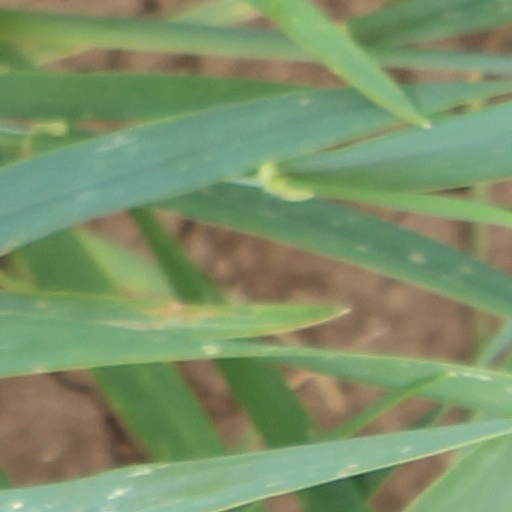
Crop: wheat